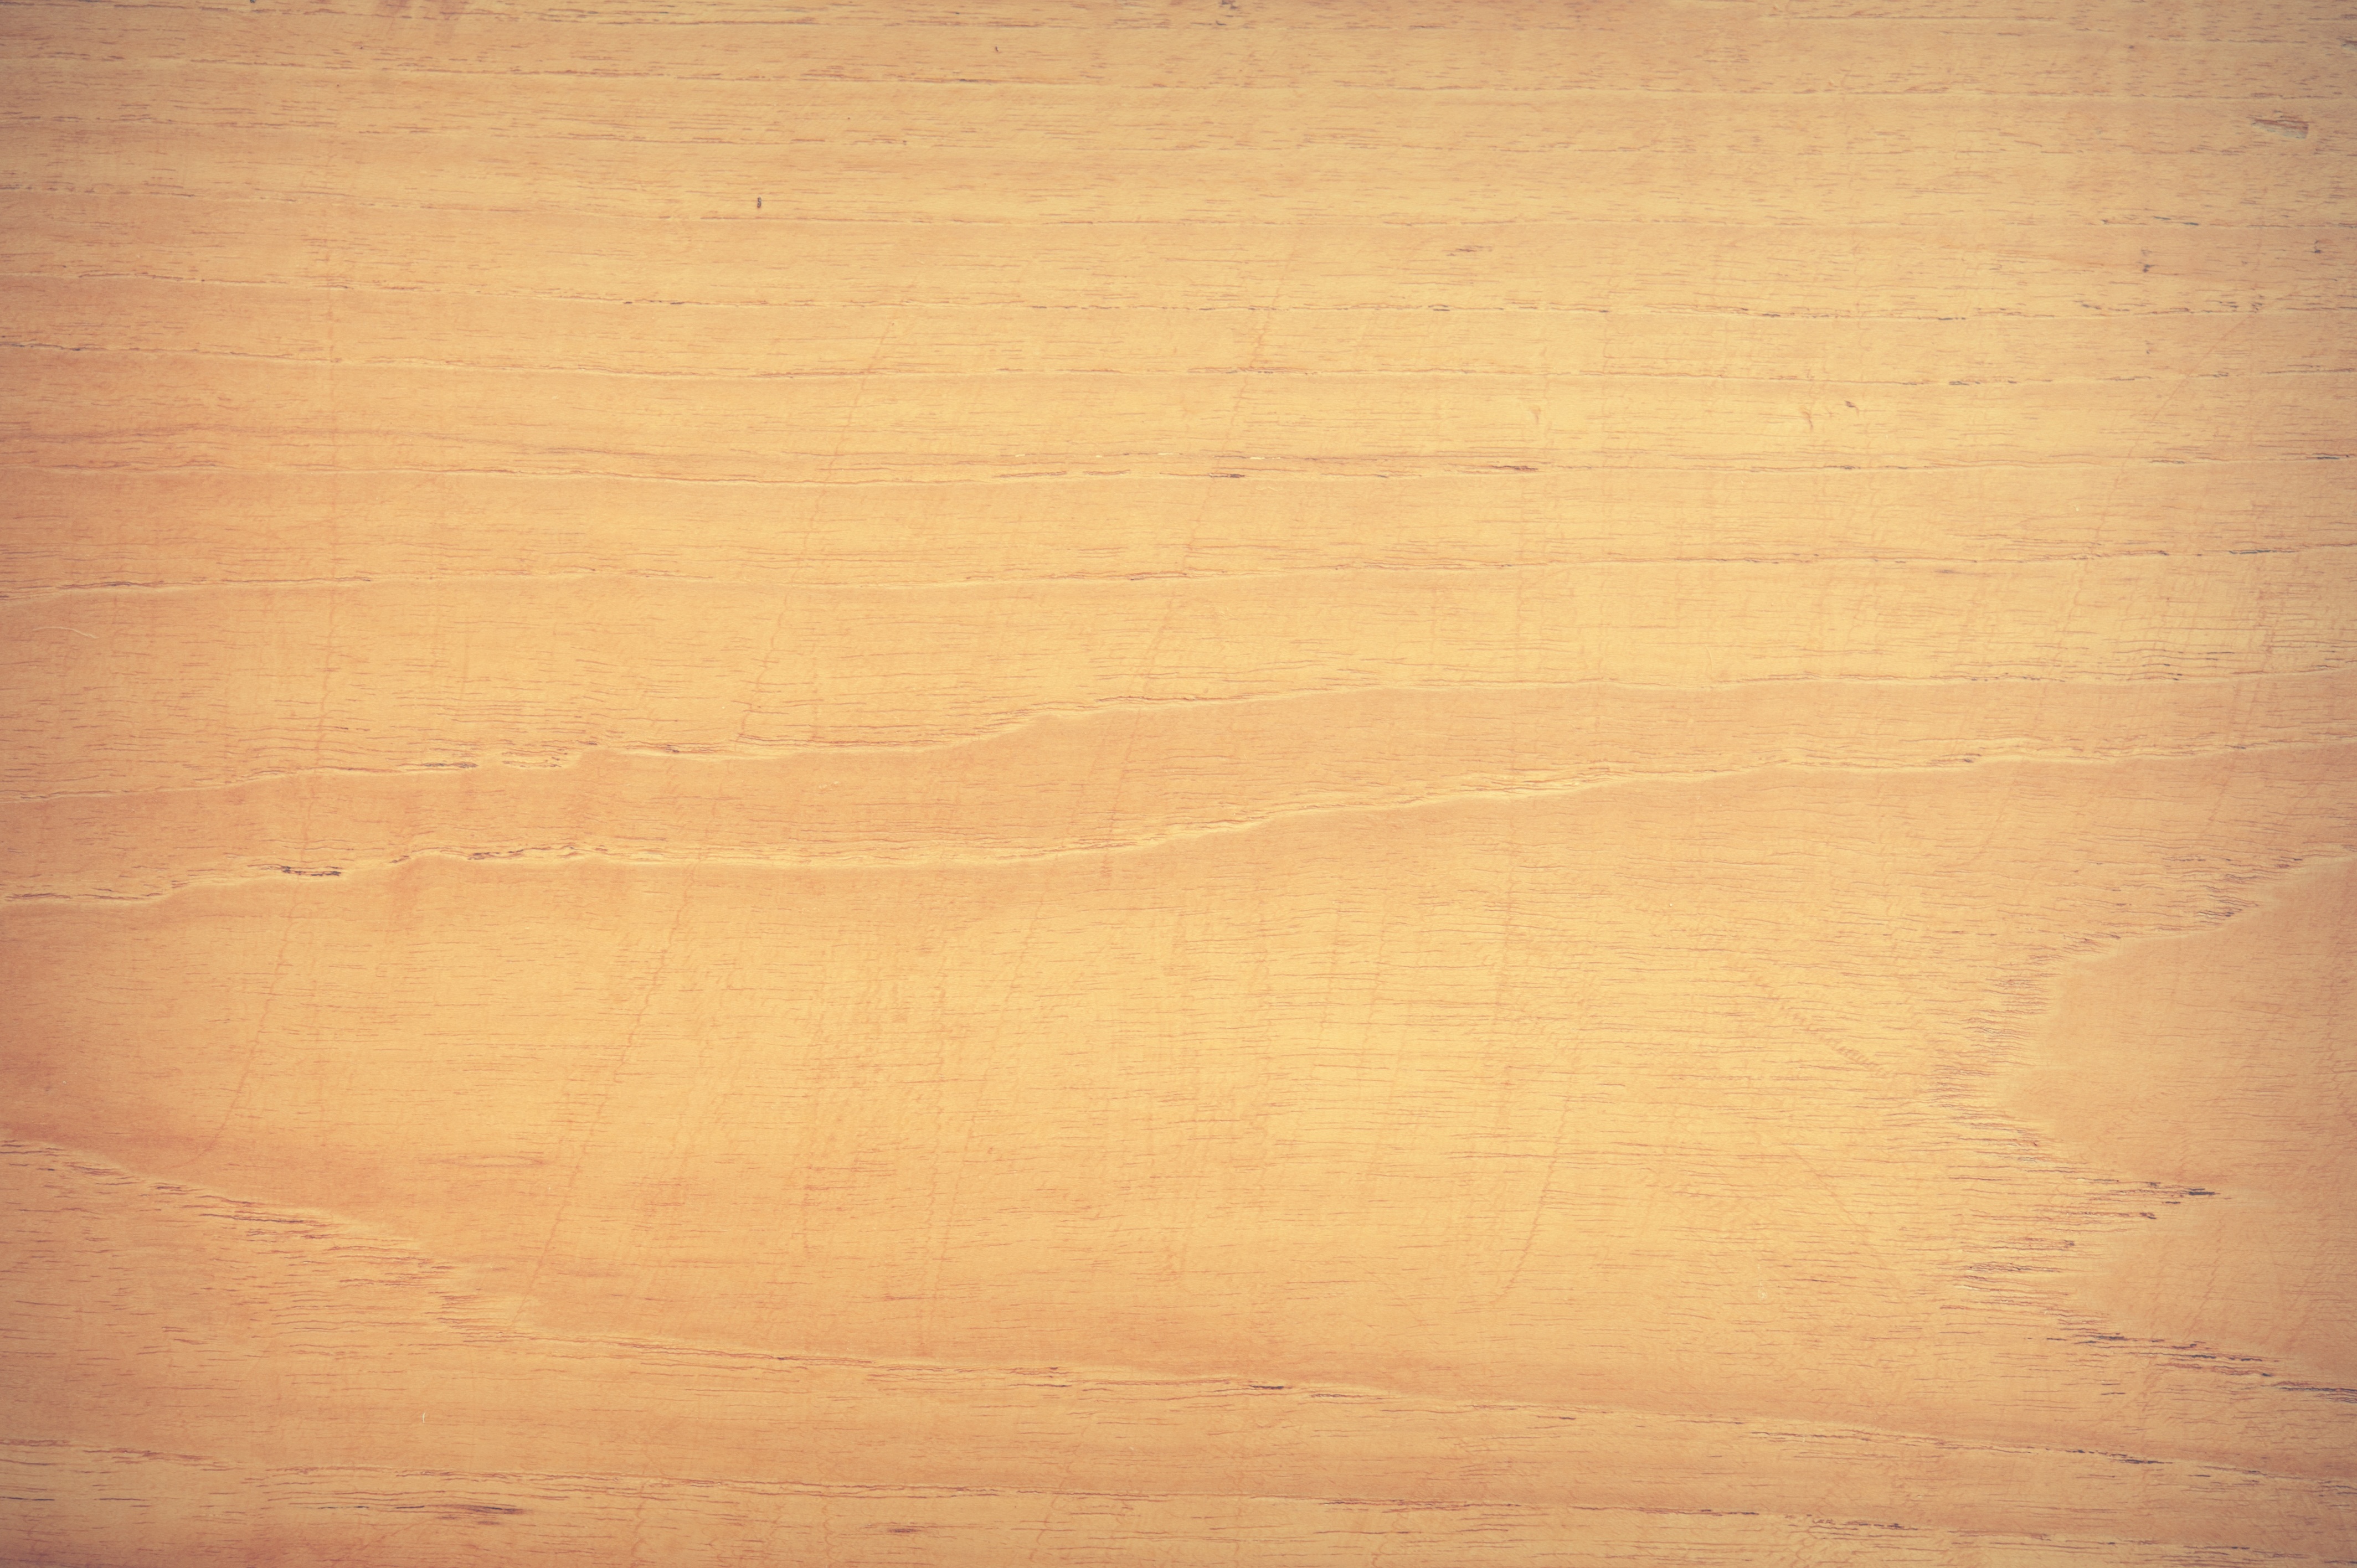
nature, abstract, board, wood, antique, grain, texture, floor, interior, building, old, home, wall, dark, decoration, line, color, macro, natural, brown, grunge, dried, closeup, lumber, decor, material, background, design, hardwood, decorative, carpentry, oak, backdrop, flooring, plywood, wood flooring, laminate flooring, wood stain